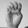
ASL letter: E